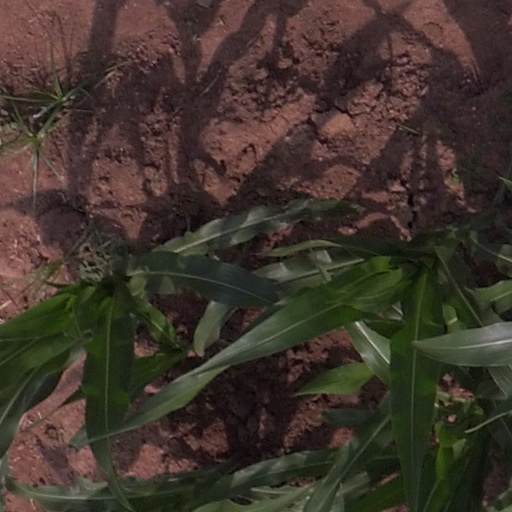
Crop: maize; corn